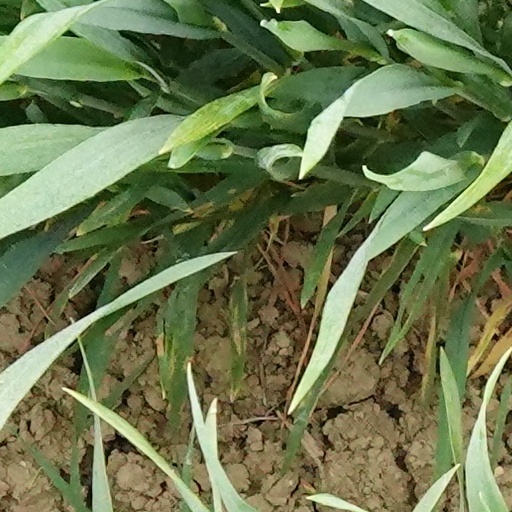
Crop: wheat